José Álvarez (baseball, born 1989)

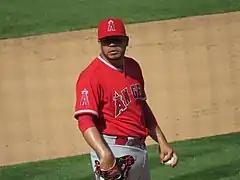
Álvarez in 2018

On March 21, 2014, the Tigers traded Álvarez to the Los Angeles Angels of Anaheim for shortstop Andrew Romine. He made two scoreless appearances for the Angels in 2014.